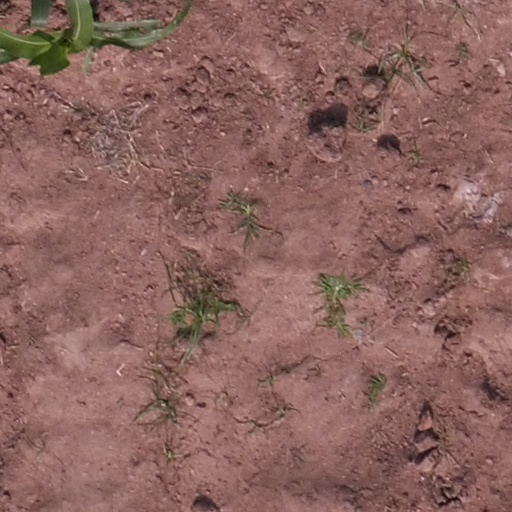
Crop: maize; corn